Diese Drombuschs

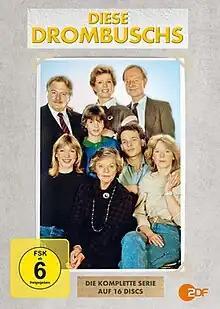

Diese Drombuschs is a German television series that originally aired on ZDF for six seasons from 1983 to 1994. The show revolves around a typical (West) German middle-class family living in the city of Darmstadt.